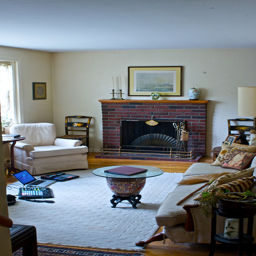
A chair and a couch in a small room.
A Personal Designed living room full of decoration furniture.
A living room filled with with furniture and a large fire place.
A living room with a fireplace and laptops on the floor
This is a nice, clean, cozy living room with a fireplace.